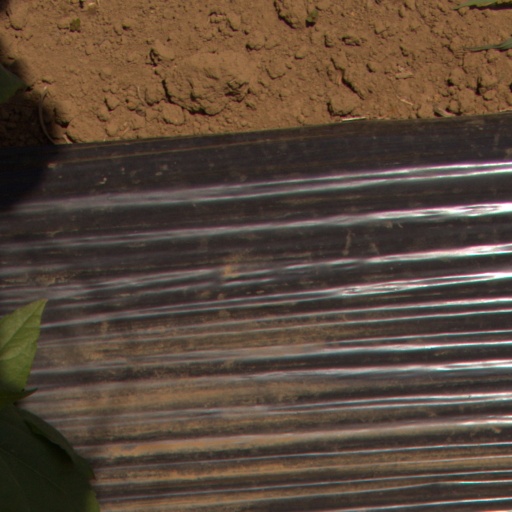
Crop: Jerusalem artichoke